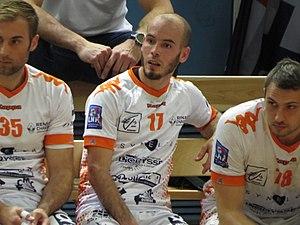
Match du championnat de France de Hand entre Créteil et Chartres Victoire de Créteil 39 - 35 35
Sylvain Kieffer, né le 6 juillet 1983, est un handballeur franco-algérien évoluant au poste d'ailier droit au Chartres Métropole Handball 28.
La saison 2015-2016 du Chartres Métropole Handball 28 est la première du club en championnat de France de handball masculin.